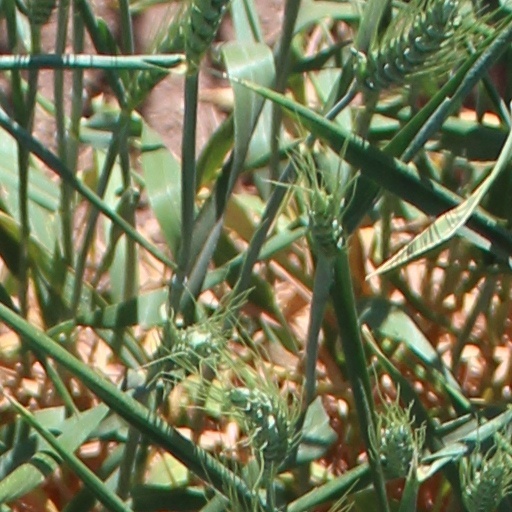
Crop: wheat